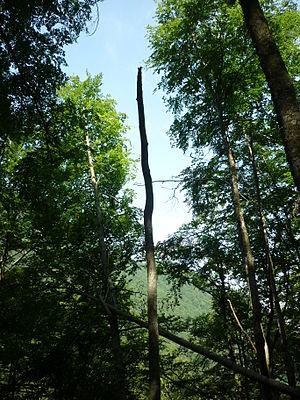
belle hêtraie de Bethmale, chablis cassé, photo depuis le GR 10
Une forêt ou un massif forestier est une étendue boisée, relativement grande, constituée d'un ou plusieurs peuplements d'arbres, arbustes et arbrisseaux, et aussi d'autres plantes indigènes associées. Les définitions du terme « forêt » sont nombreuses en fonction des latitudes et des usages.